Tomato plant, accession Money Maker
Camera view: bottom (45 deg); turntable rotation: 180 degrees
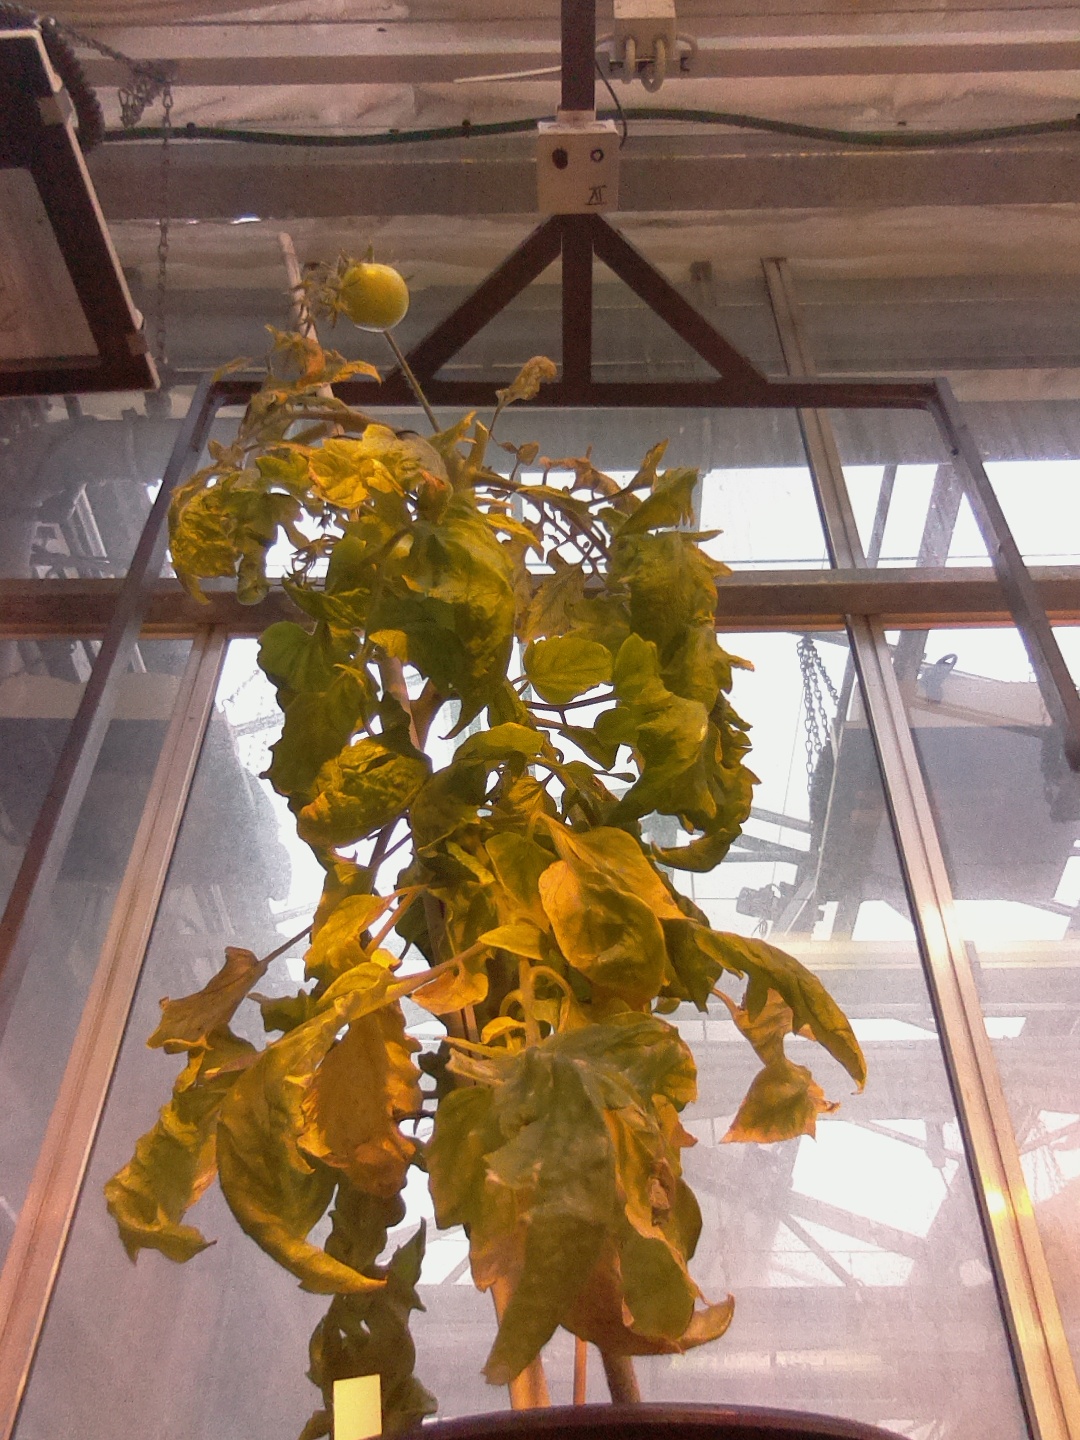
BBCH growth stage 83: 30%-40% of fruits show typical fully ripe color